1st Test and Evaluation Squadron

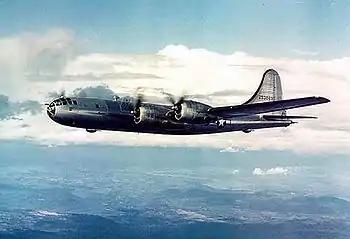
B-29 (operated by squadron 1944-1947)

After the squadron was relieved from assignment in Alaska and returned to the Continental United States it deployed to the Mediterranean Theater of Operations across the South Atlantic Transport Route to North Africa in early 1944. It performed aerial surveys and mapping over Sicily; Italy and along the North African Coast and Middle East with B-24s and some Boeing B-17Fs converted to F-9 reconnaissance configuration over non-combat areas. It then deployed to India and China; performing unarmed long-range mapping of remote areas of the China-Burma-India Theater over combat areas in support of ground forces and strategic target identification over Indochina and the Malay Peninsula for follow-up raids by XX Bomber Command operating from India.